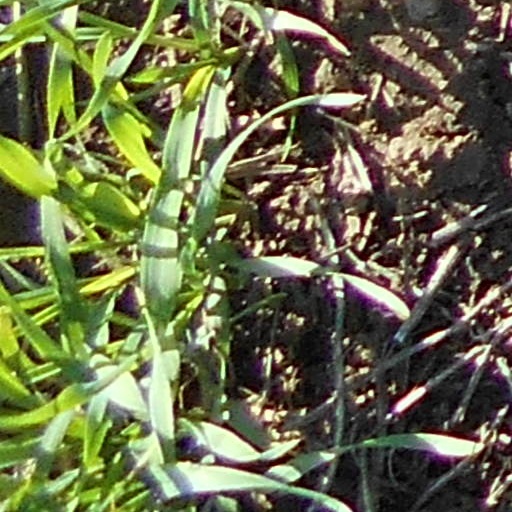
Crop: wheat